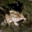
Label: frog